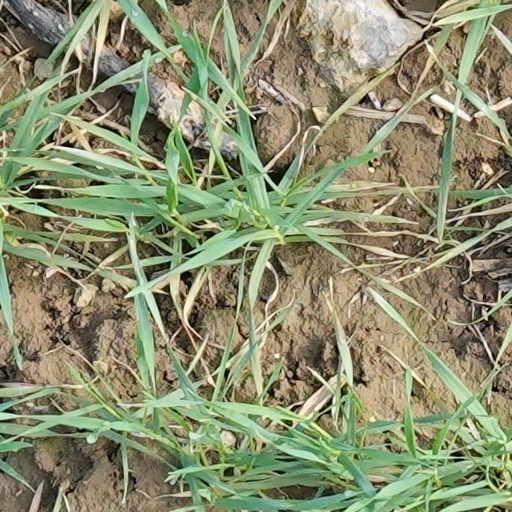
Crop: wheat